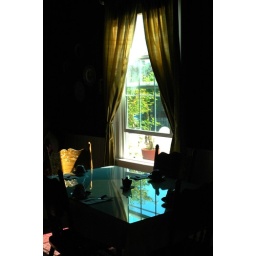
Tea house table in the dark interior room, window, tea pot silhouette, glass reflection, wood chairs, Southern California, USA